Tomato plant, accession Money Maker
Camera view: horizontal (90 deg, fisheye); turntable rotation: 90 degrees
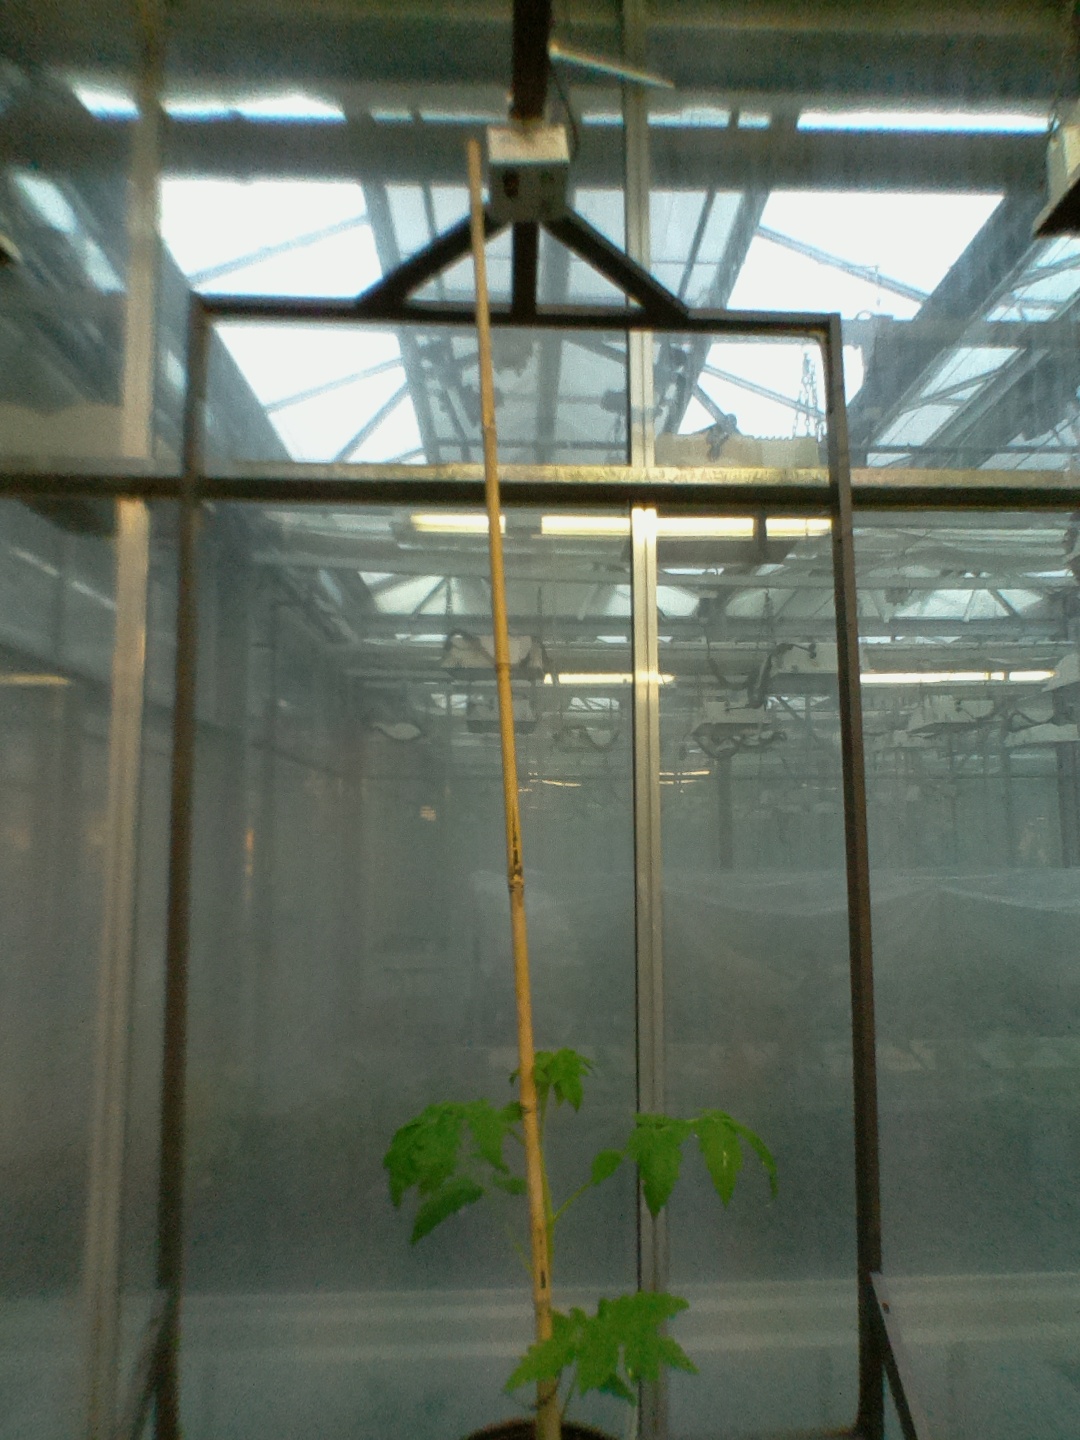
BBCH growth stage 14: 8 of true leaves visible